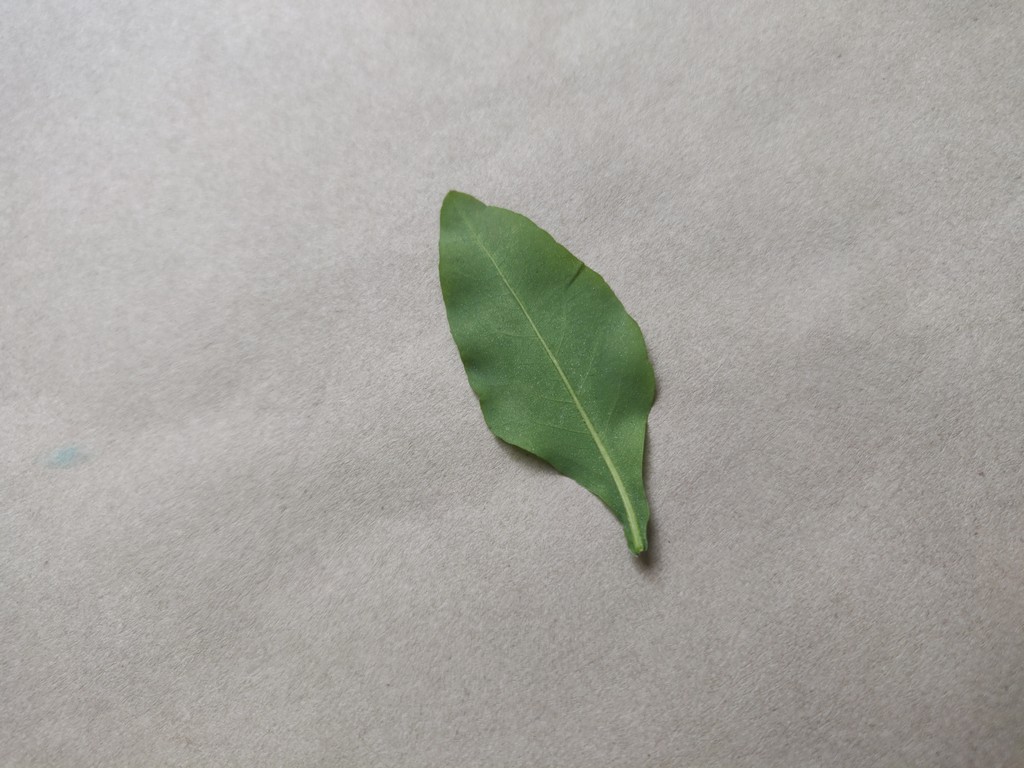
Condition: Healthy
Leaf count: single
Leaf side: back